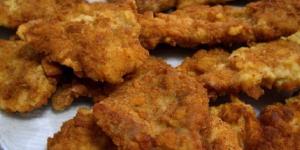
costilla de cerdo frita